Theories of taxation

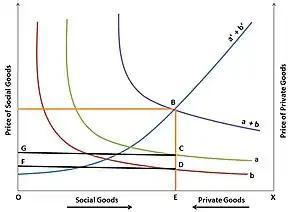
Graph with multicolored lines

We can see that X is paying "P⋅40%" per unit, and Y is paying "P⋅60%" per unit, and overall the economy produces Q* units. This point is called the Lindahl equilibrium, and the corresponding prices are called Lindahl prices.